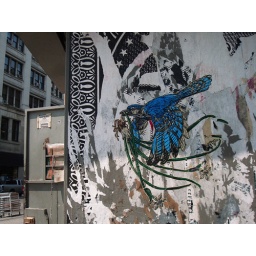
Linocut with 5 layer stencil on newsprint paper pasted on wall by street artist ELBOW-TOE.